Sam Brown House

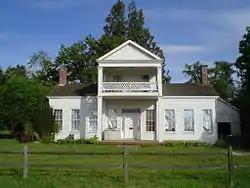
Sam Brown House on Oregon Route 99E

Sam Brown House (or Samuel Brown House) is a historic house near Gervais, Oregon, United States built in 1857 by Oregon pioneer and state senator Samuel Brown (1821-1886). The house is located on the French Prairie on the Peter Depot land claim and is believed to be the first in Oregon to be designed by an architect.